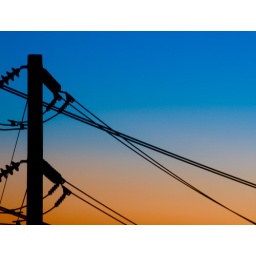
Took this on the walking bridge heading to the 5 by the airport.